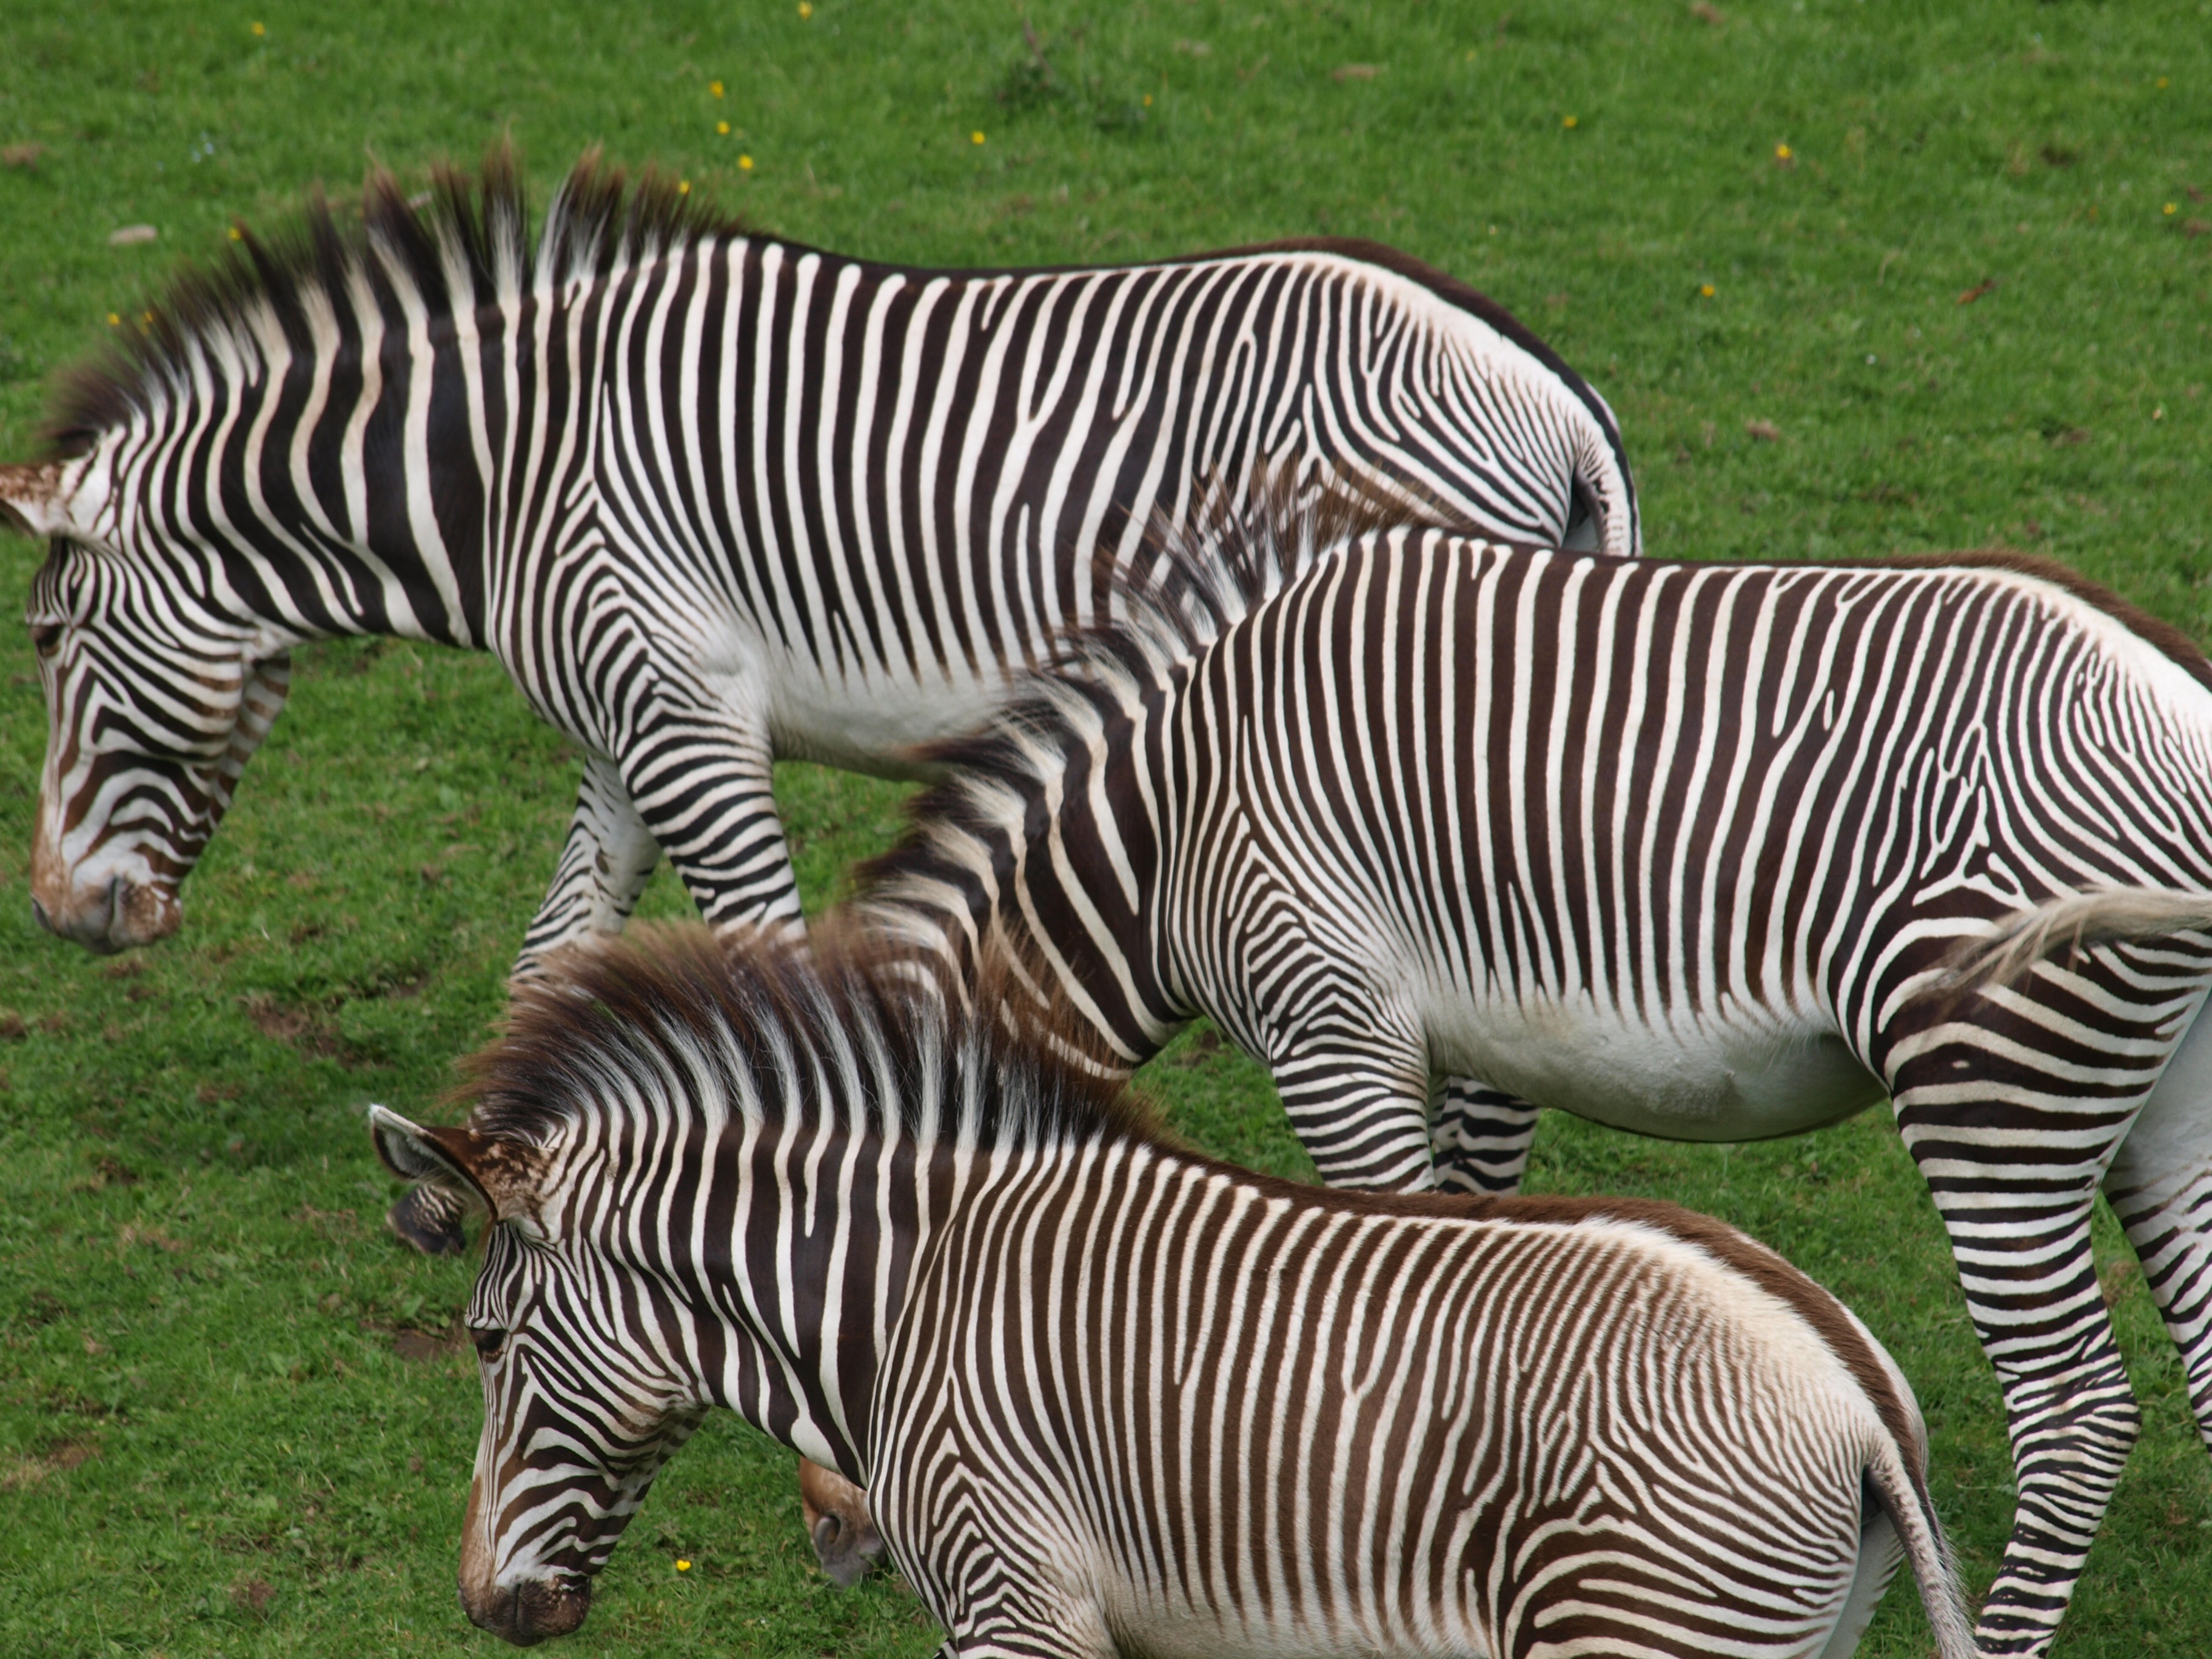
white, wildlife, zoo, pattern, africa, mammal, fauna, zebra, striped, horses, savannah, animals, mammals, vertebrate, zebras, steppe, horse like mammal